The White Poodle

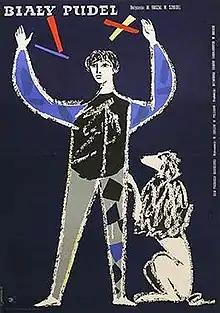

The White Poodle is a 1956 Soviet children's adventure film directed by Marianna Roshal-Stroyeva and Vladimir Shredel. The screenplay was adapted by Grigorii Grebnev from the Aleksandr Kuprin story of the same name. The main roles were played by Viktor Koltsov and Vladimir Polyakov, with others taken by Natalie Gitserot, Alexander Antonov and Georgy Millyar. Filmed in 1955, it was released in October 1956.